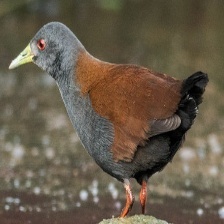
Species: BLACK TAIL CRAKE
Scientific name: AMAURORNIS BICOLOR